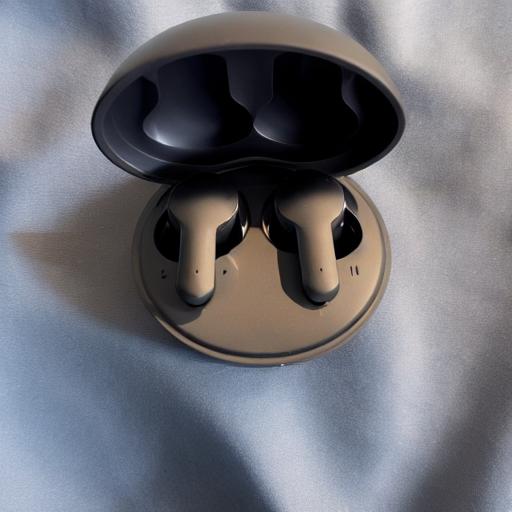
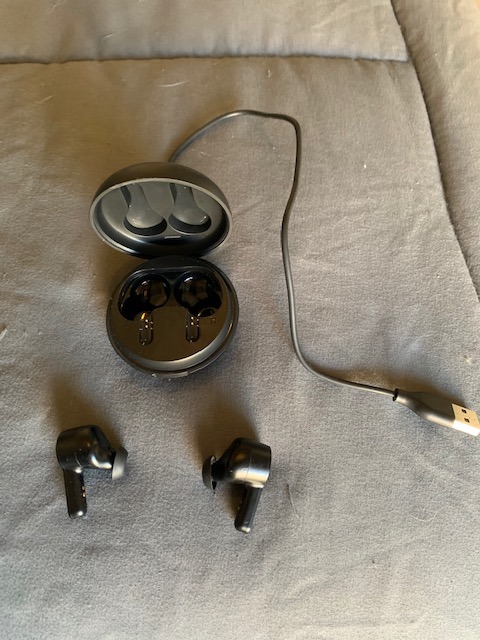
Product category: earbuds
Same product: no